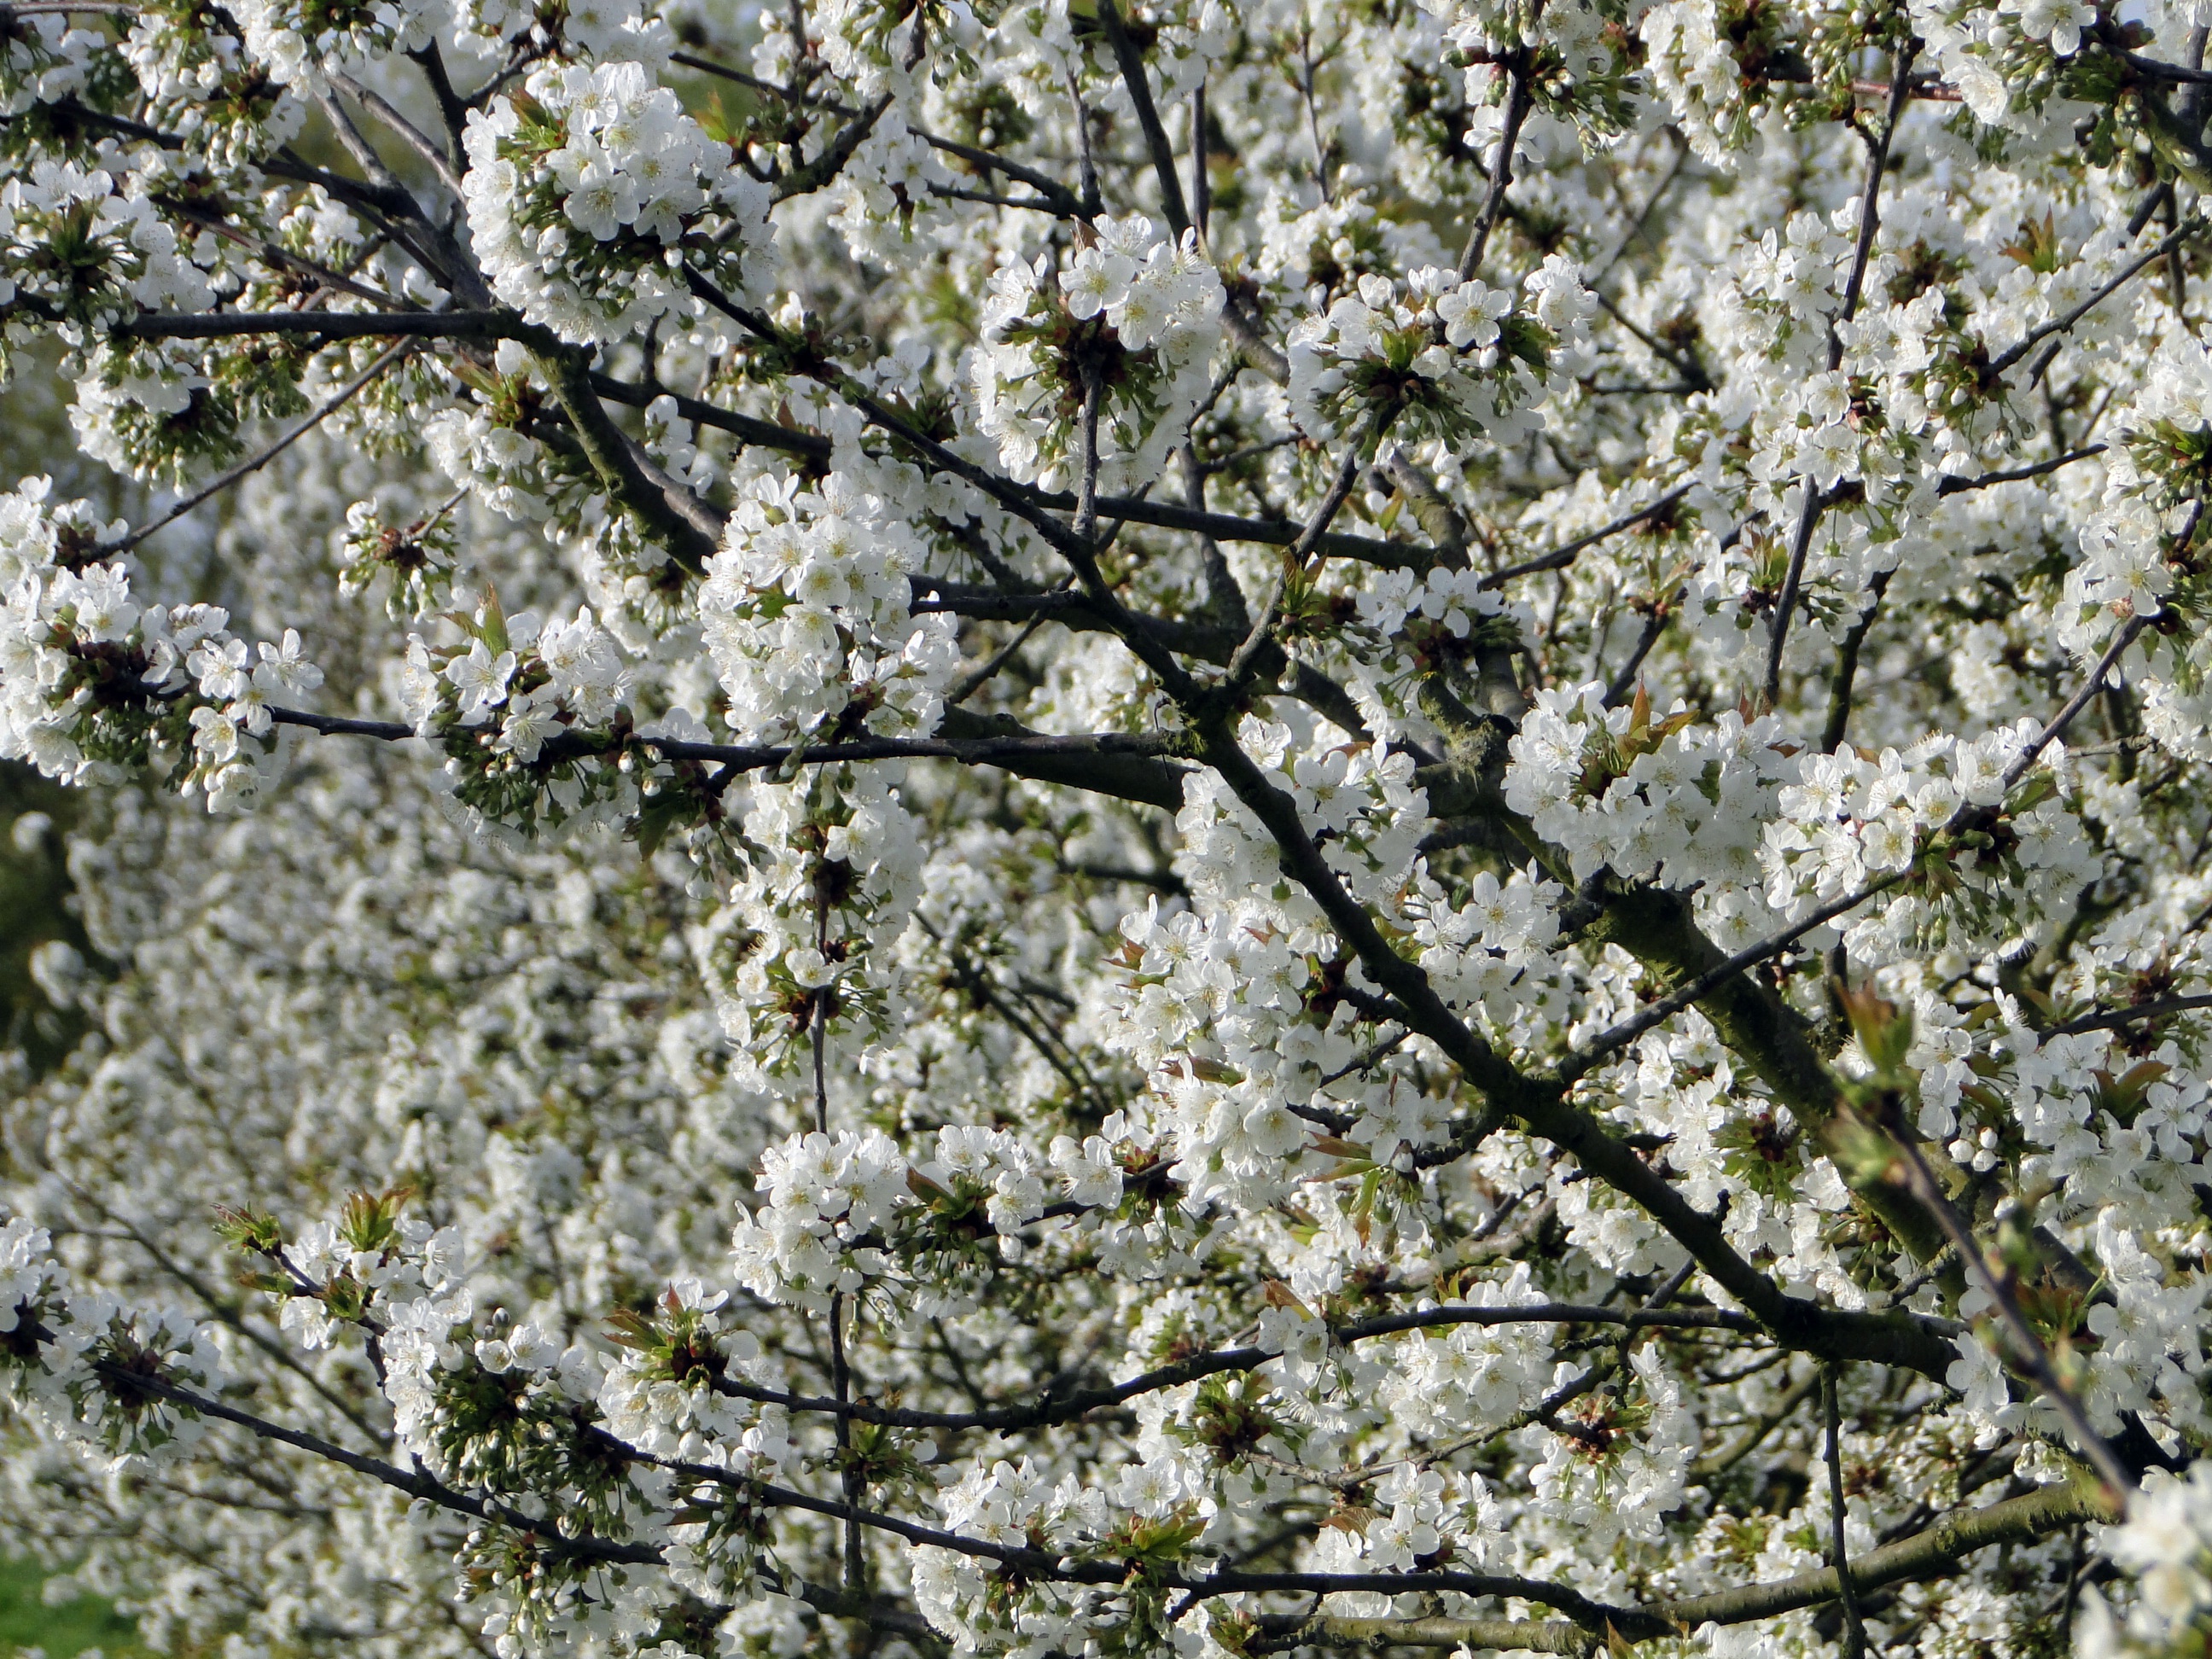
tree, nature, branch, blossom, plant, white, leaf, flower, bloom, frost, food, spring, produce, botany, pink, flora, cherry blossom, twig, flowers, cherry, white blossom, flowering plant, woody plant, land plant